Swimming hole

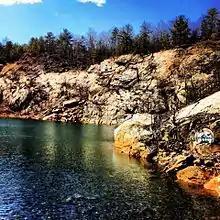
A swimming hole near Shamokin, Pennsylvania

A swimming hole is a place in a river, stream, creek, spring, or similar natural body of water, which is large enough and deep enough for a person to swim in. Common usage usually refers to fresh, moving water and thus not to oceans or lakes.